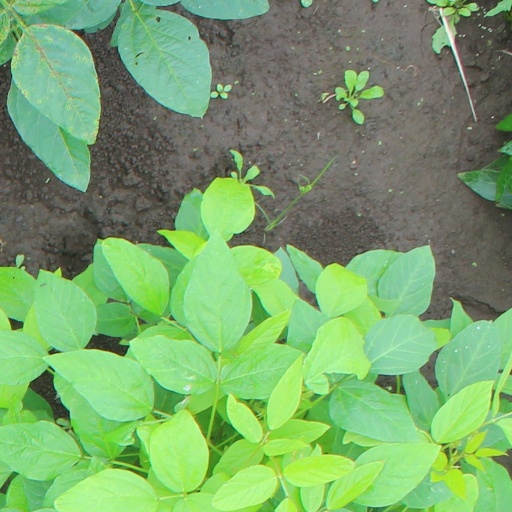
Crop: soybean